Kitanoumi Toshimitsu

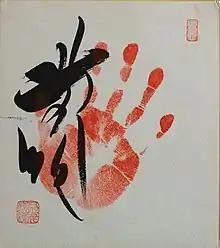
A Kitanoumi "tegata" (handprint and signature)

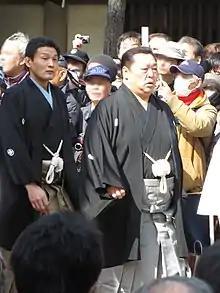
Kitanoumi (right) with Takanohana Koji in 2013

Kitanoumi was honored for his great achievements by being offered membership of the Japan Sumo Association without having to purchase a share ("ichidai toshiyori"). He was the second "rikishi" after Taihō to be given this honor. As a result, he was able to keep his sumo name after retirement. He opened up his own training stable, Kitanoumi stable, taking several wrestlers from Mihogaseki stable who had already been under his wing. Kitanoumi stable became one of the largest in sumo, and produced a handful of top division wrestlers over the years, such as "maegashira" Ganyū, Kitazakura and Kitataiki. He also inherited Russian wrestler Hakurozan, who joined the stable in 2006.